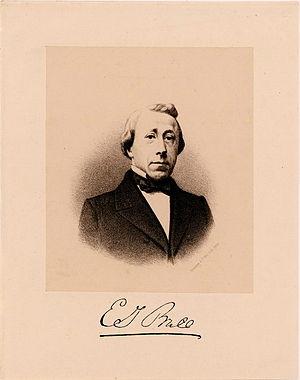
Brill est une maison d'édition néerlandaise œuvrant depuis 1683 et basée à Leyde. Connu sous diverses appellations et doté d'un catalogue scientifique et historique bien fourni, l'éditeur compte comme sa clientèle la plus importante, les bibliothèques et institutions universitaires occidentales. Annuellement, Brill publie plus d'une centaine de revues et environ 500 livres.